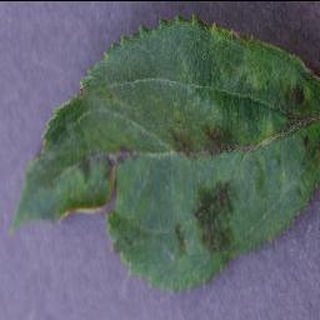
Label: apple_apple_scab